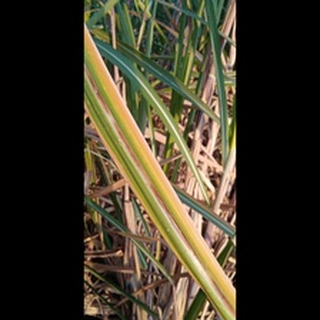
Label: sugarcane_red_rot